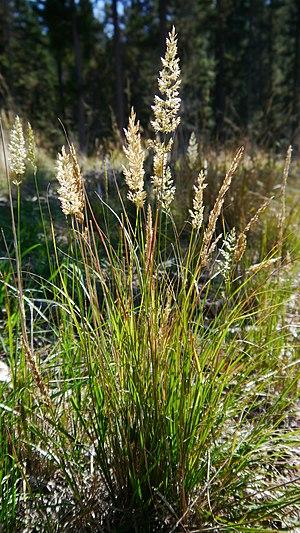
Calamagrostis rubescens, la calamagrostide rougeâtre, est une espèce de plantes monocotylédones de la famille des Poaceae, sous-famille des Pooideae, originaire d'Amérique du Nord.